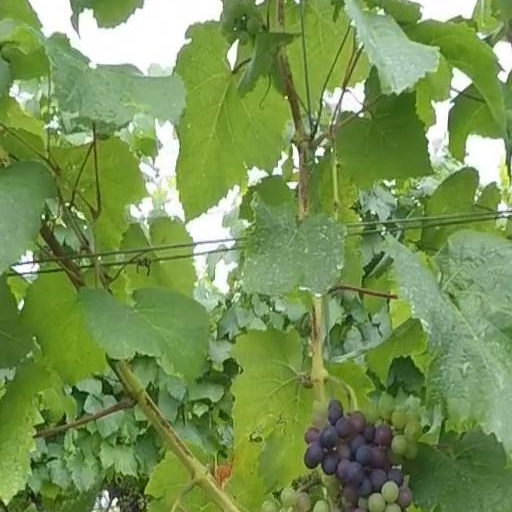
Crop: grape